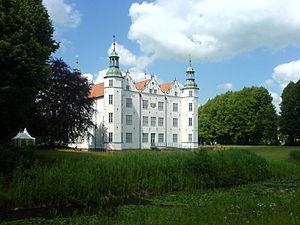
Le château d'Ahrensburg est un château du sud du Schleswig-Holstein situé à Ahrensburg à trente kilomètres au nord-est du centre de Hambourg. C'est une des merveilles de la Renaissance du nord de l'Allemagne. Le château est entouré d'un parc à l'anglaise.